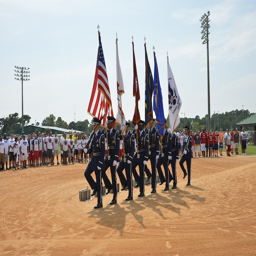
person presents the colors at the opening ceremonies .